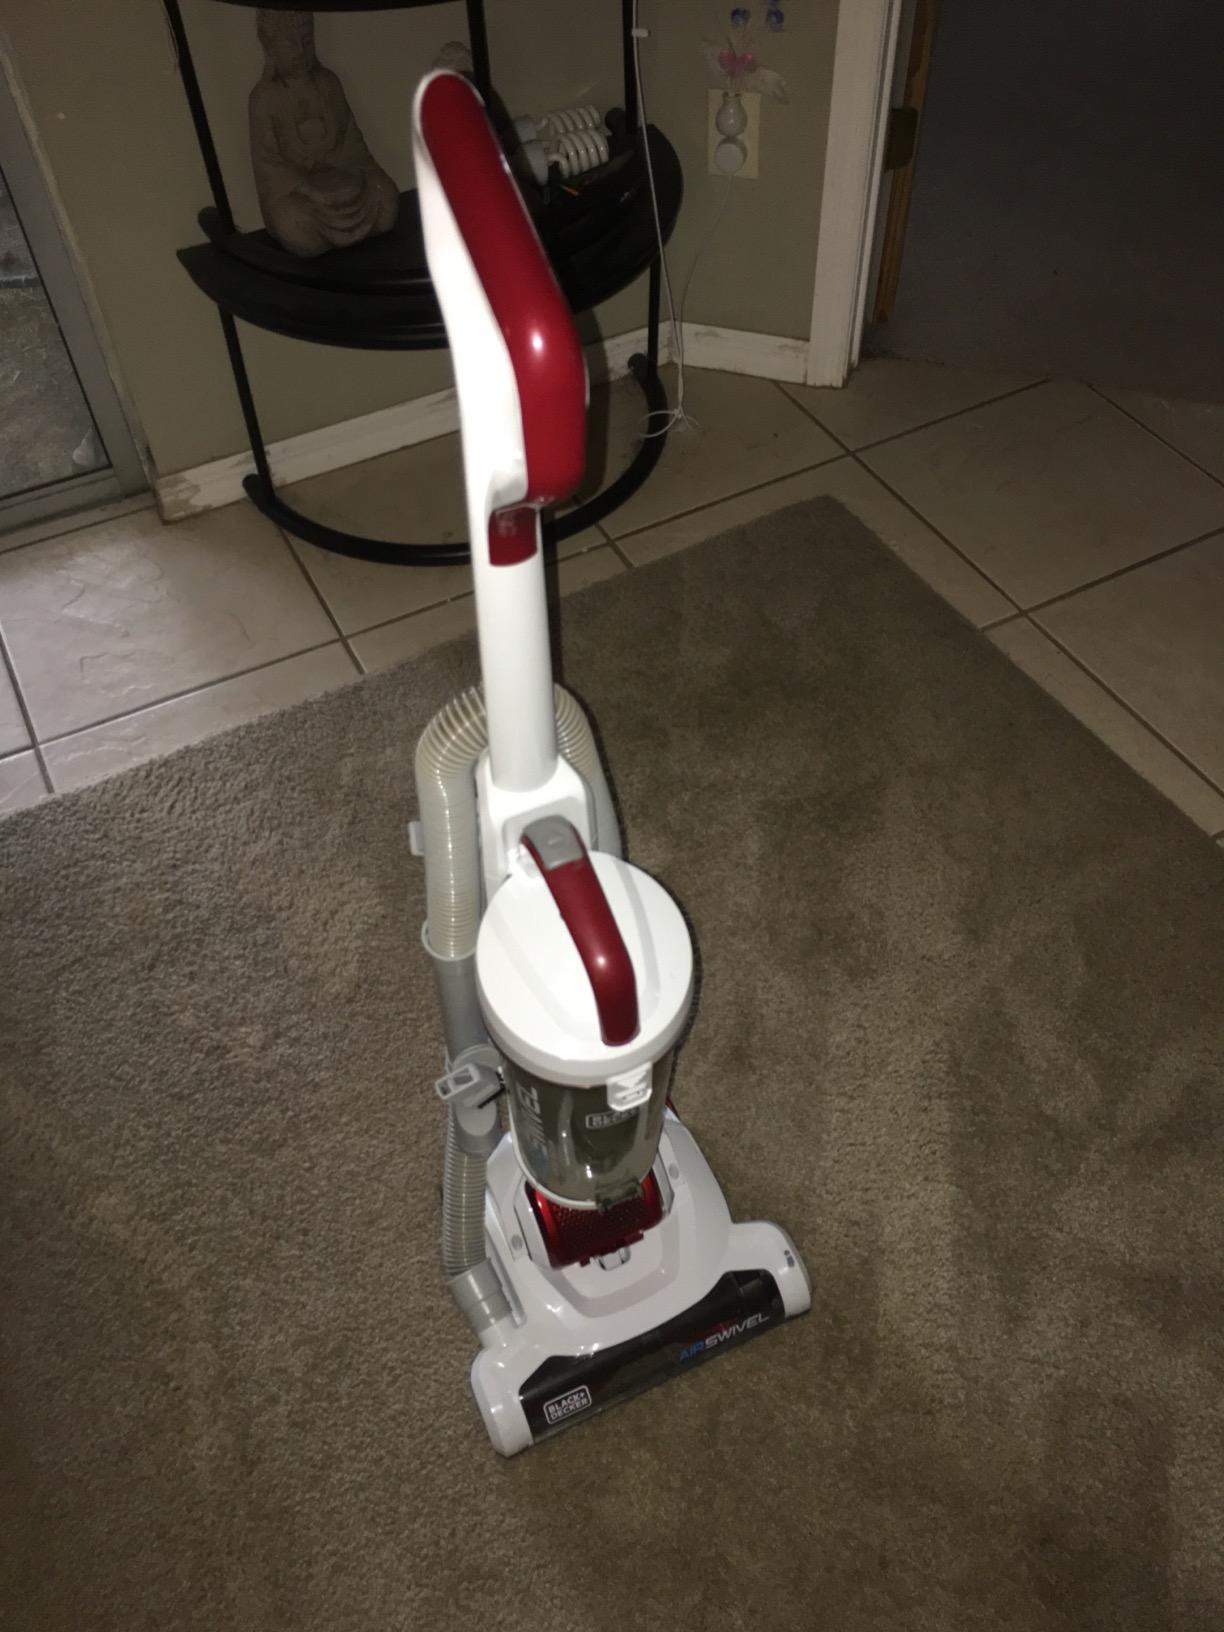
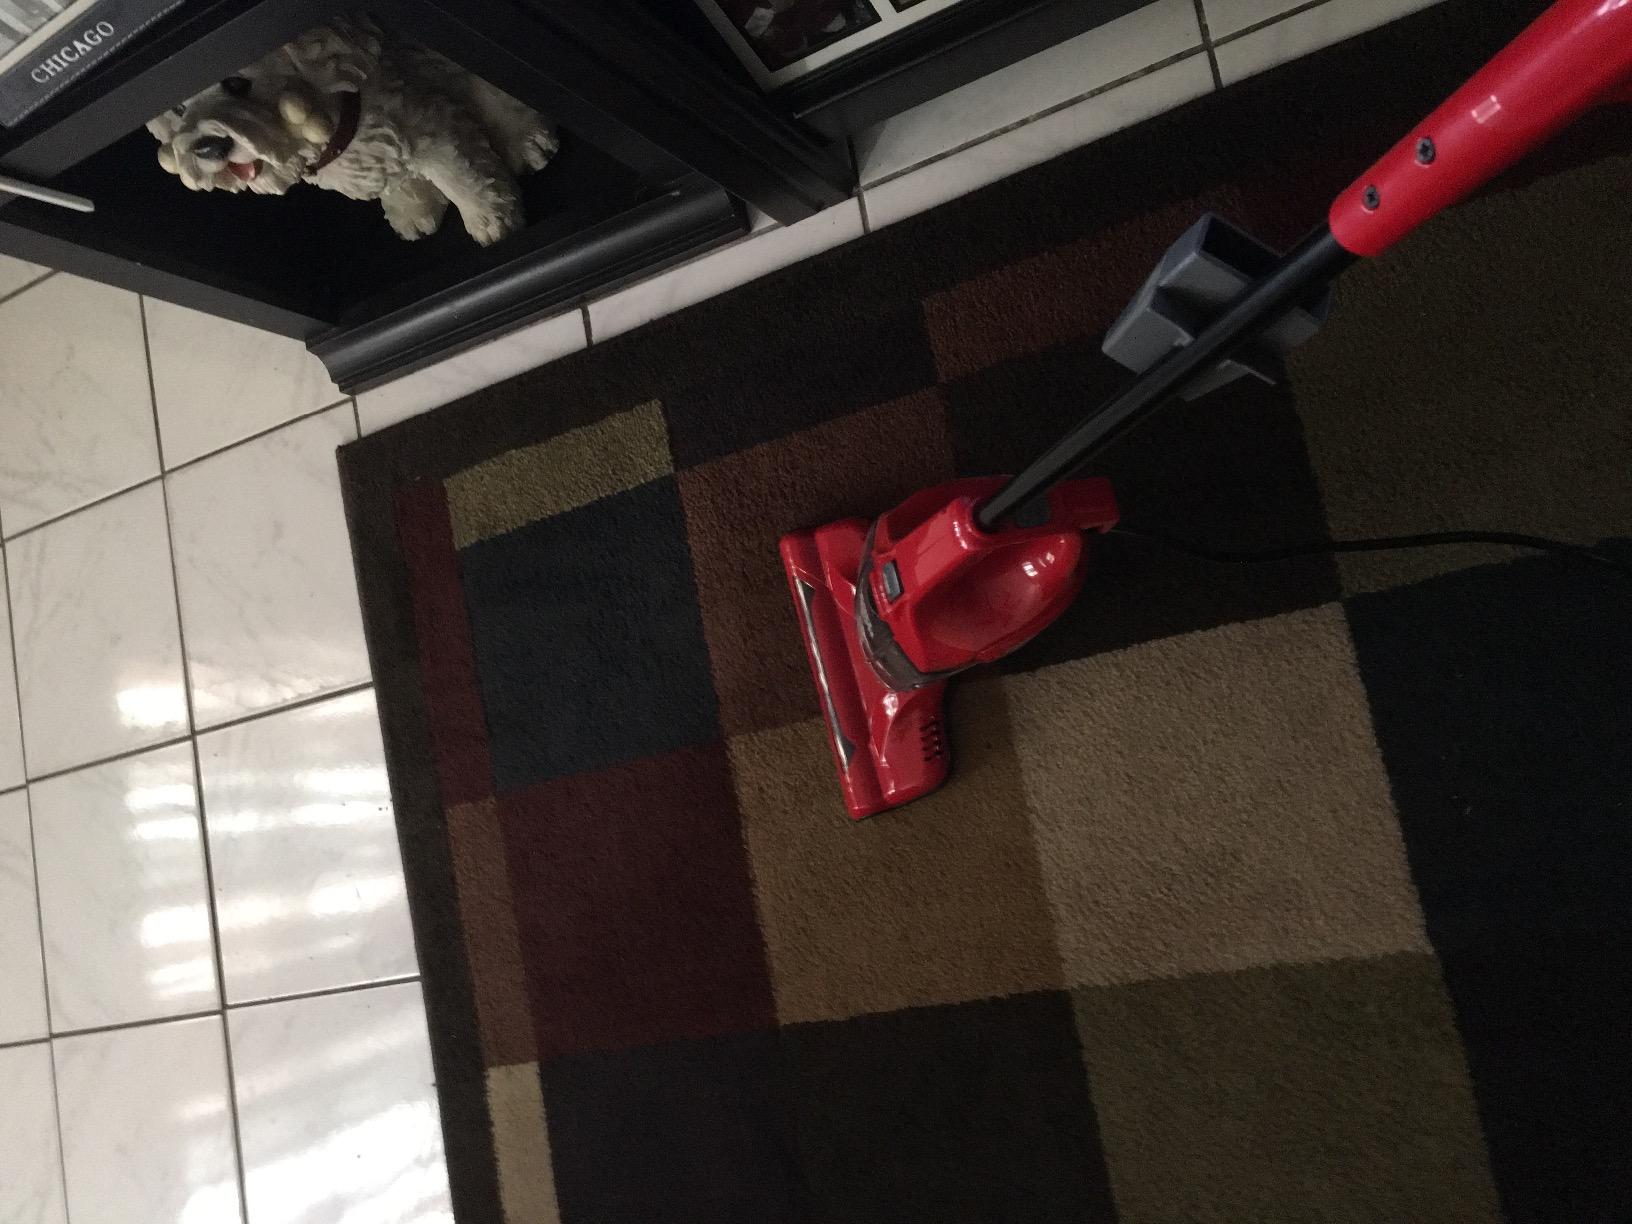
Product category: items_vacuum
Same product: no